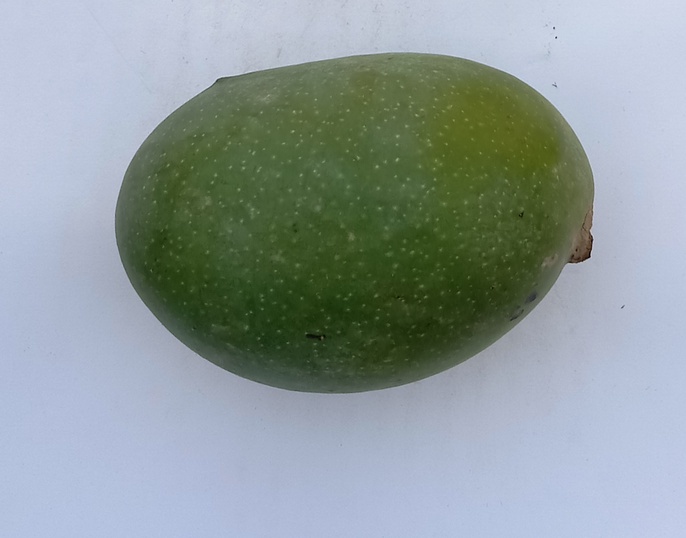
Mango variety: Chaunsa (Black)